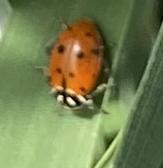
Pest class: predators